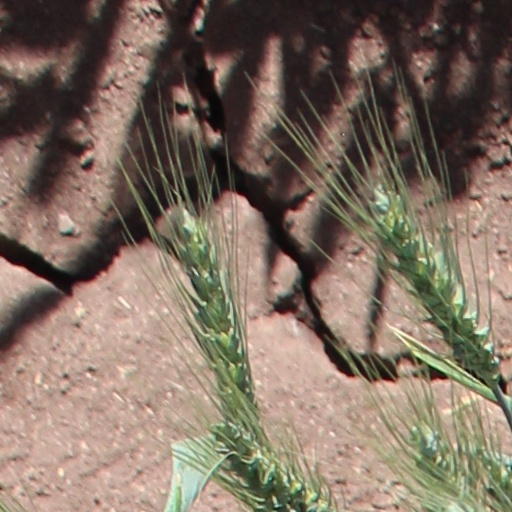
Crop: wheat